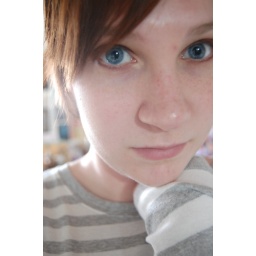
Feeling like I'm in the Wtf video today in my striped shirt.